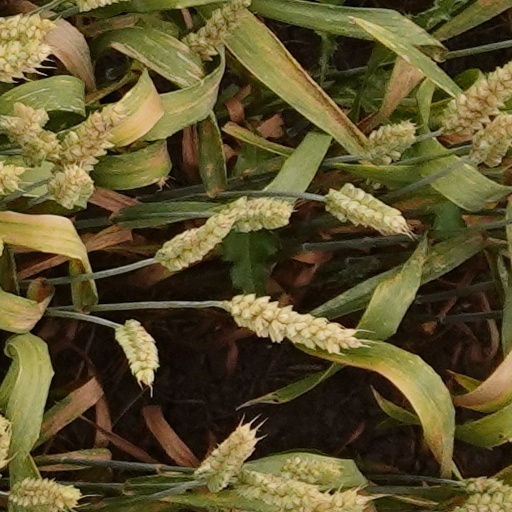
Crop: wheat